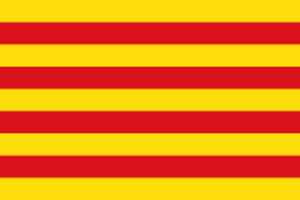
Albaida est une commune de la province de Valence, dans la Communauté valencienne, en Espagne. Elle est située dans la comarque de la Vall d'Albaida et dans la zone à prédominance linguistique valencienne.
Todolella, en castillan et officiellement, est une commune d'Espagne de la province de Castellón dans la Communauté valencienne. Elle est située dans la comarque de Ports et dans la zone à prédominance linguistique valencienne. Elle fait partie de la Mancomunidad Comarcal Els Ports.